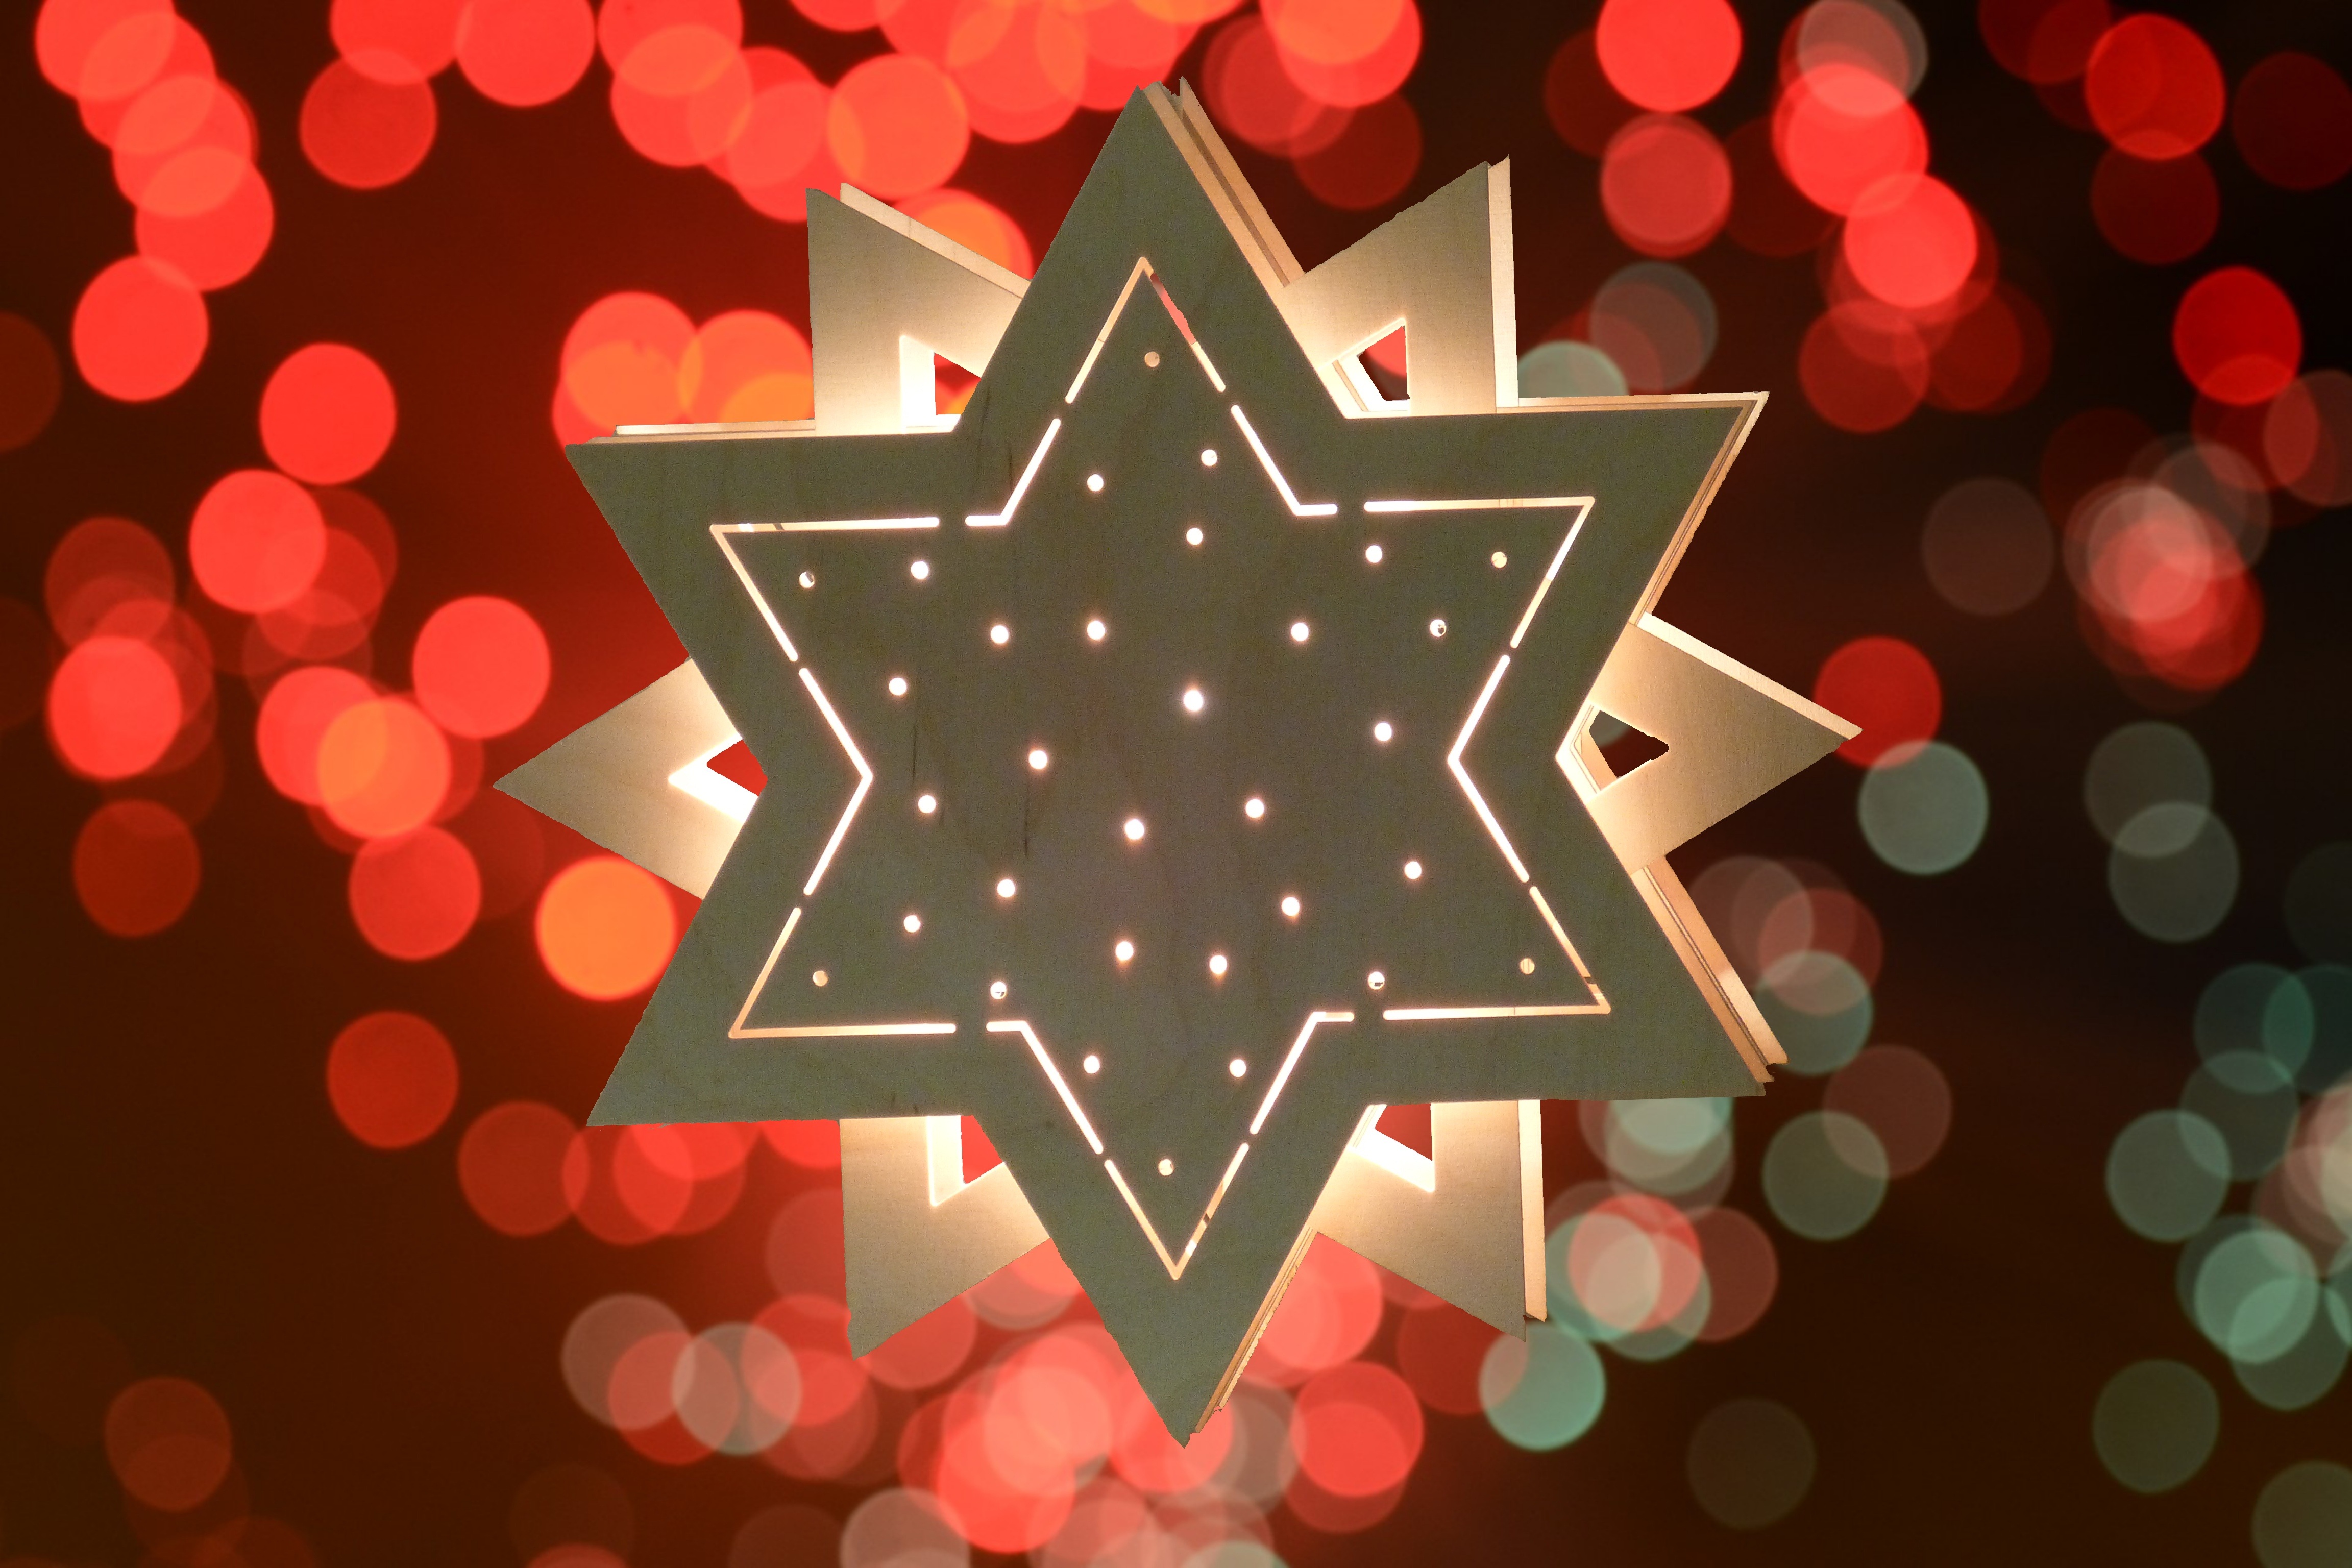
light, star, leaf, flower, heart, decoration, red, holiday, christmas, christmas tree, circle, maple leaf, illuminated, advent, christmas decoration, christmas time, illustration, december, shape, wood star